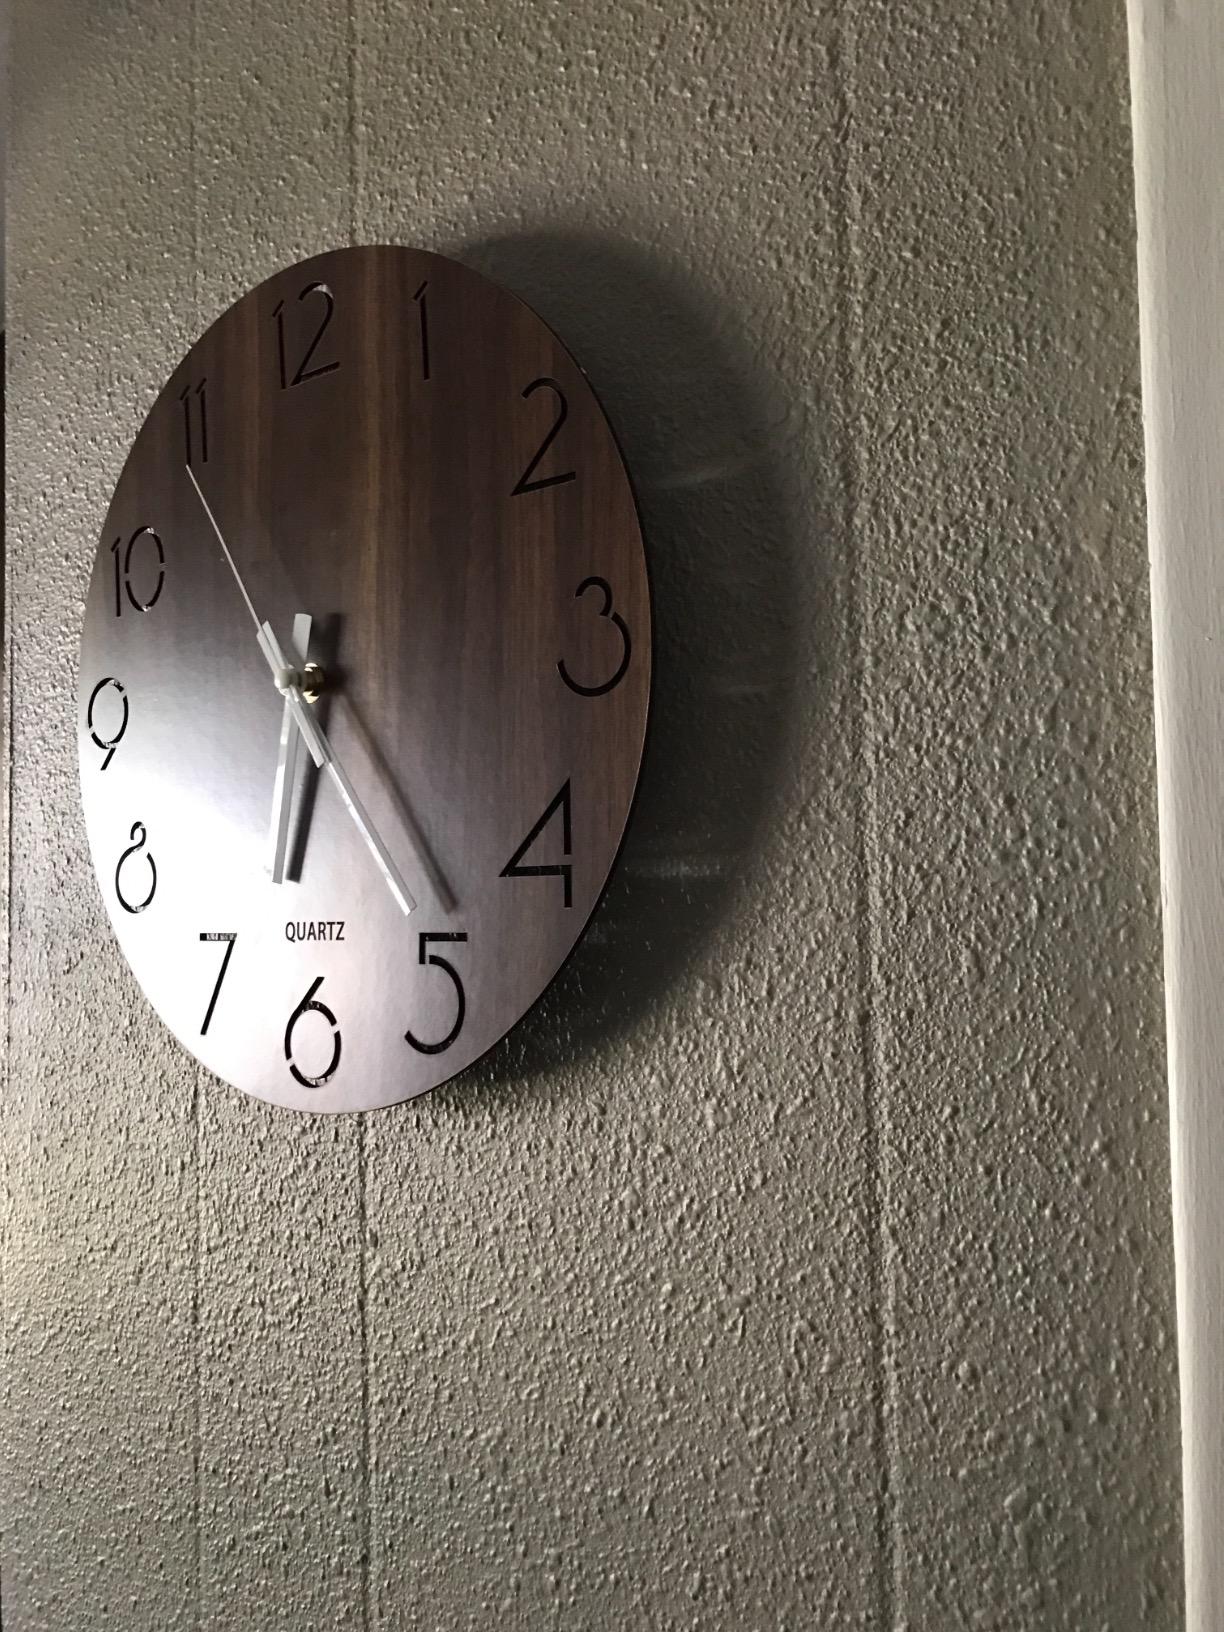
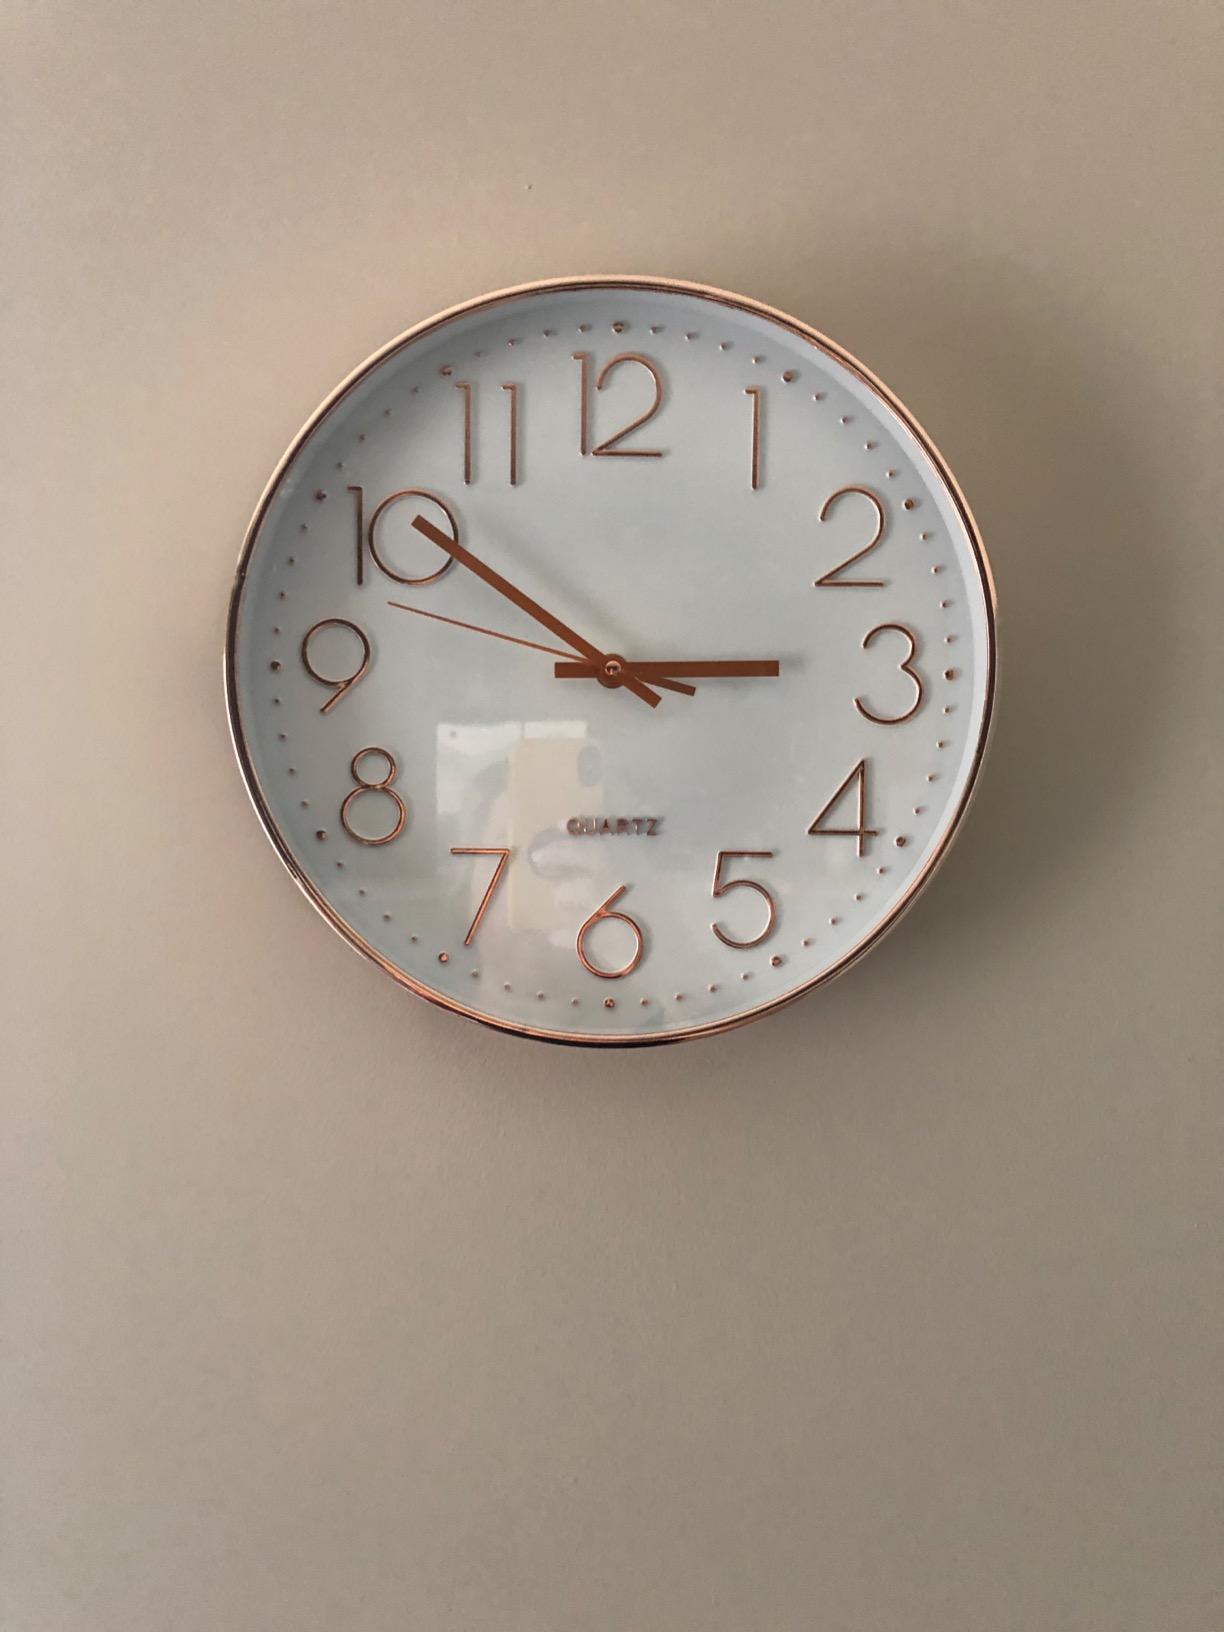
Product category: clock
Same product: no